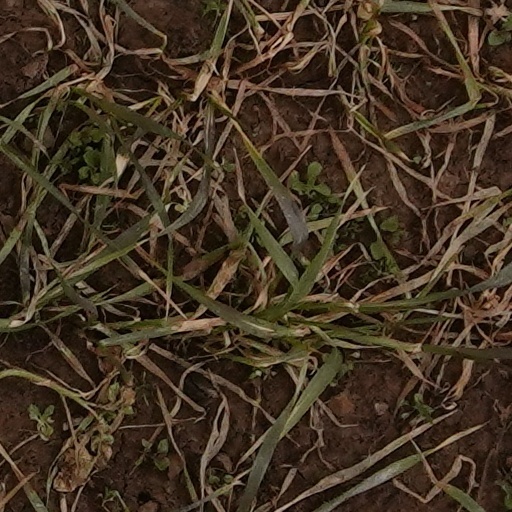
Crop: wheat